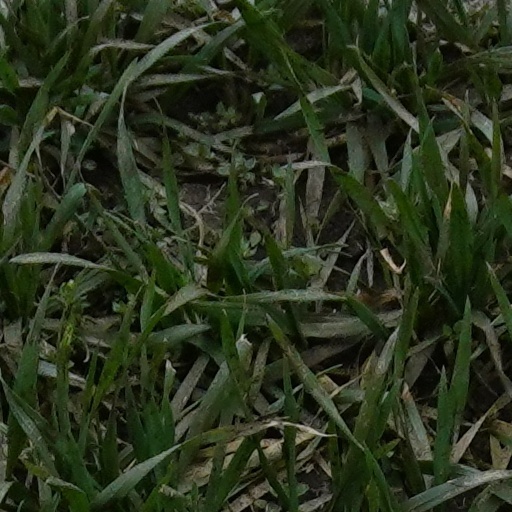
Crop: wheat